Aztecazo

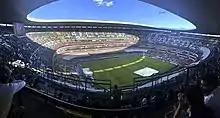
The Estadio Azteca hosted the match.

On 16 June 2001, Mexico played Costa Rica in a football match at the Estadio Azteca in Mexico City, Mexico on the fourth matchday of the final round in the qualification process for the 2002 FIFA World Cup.